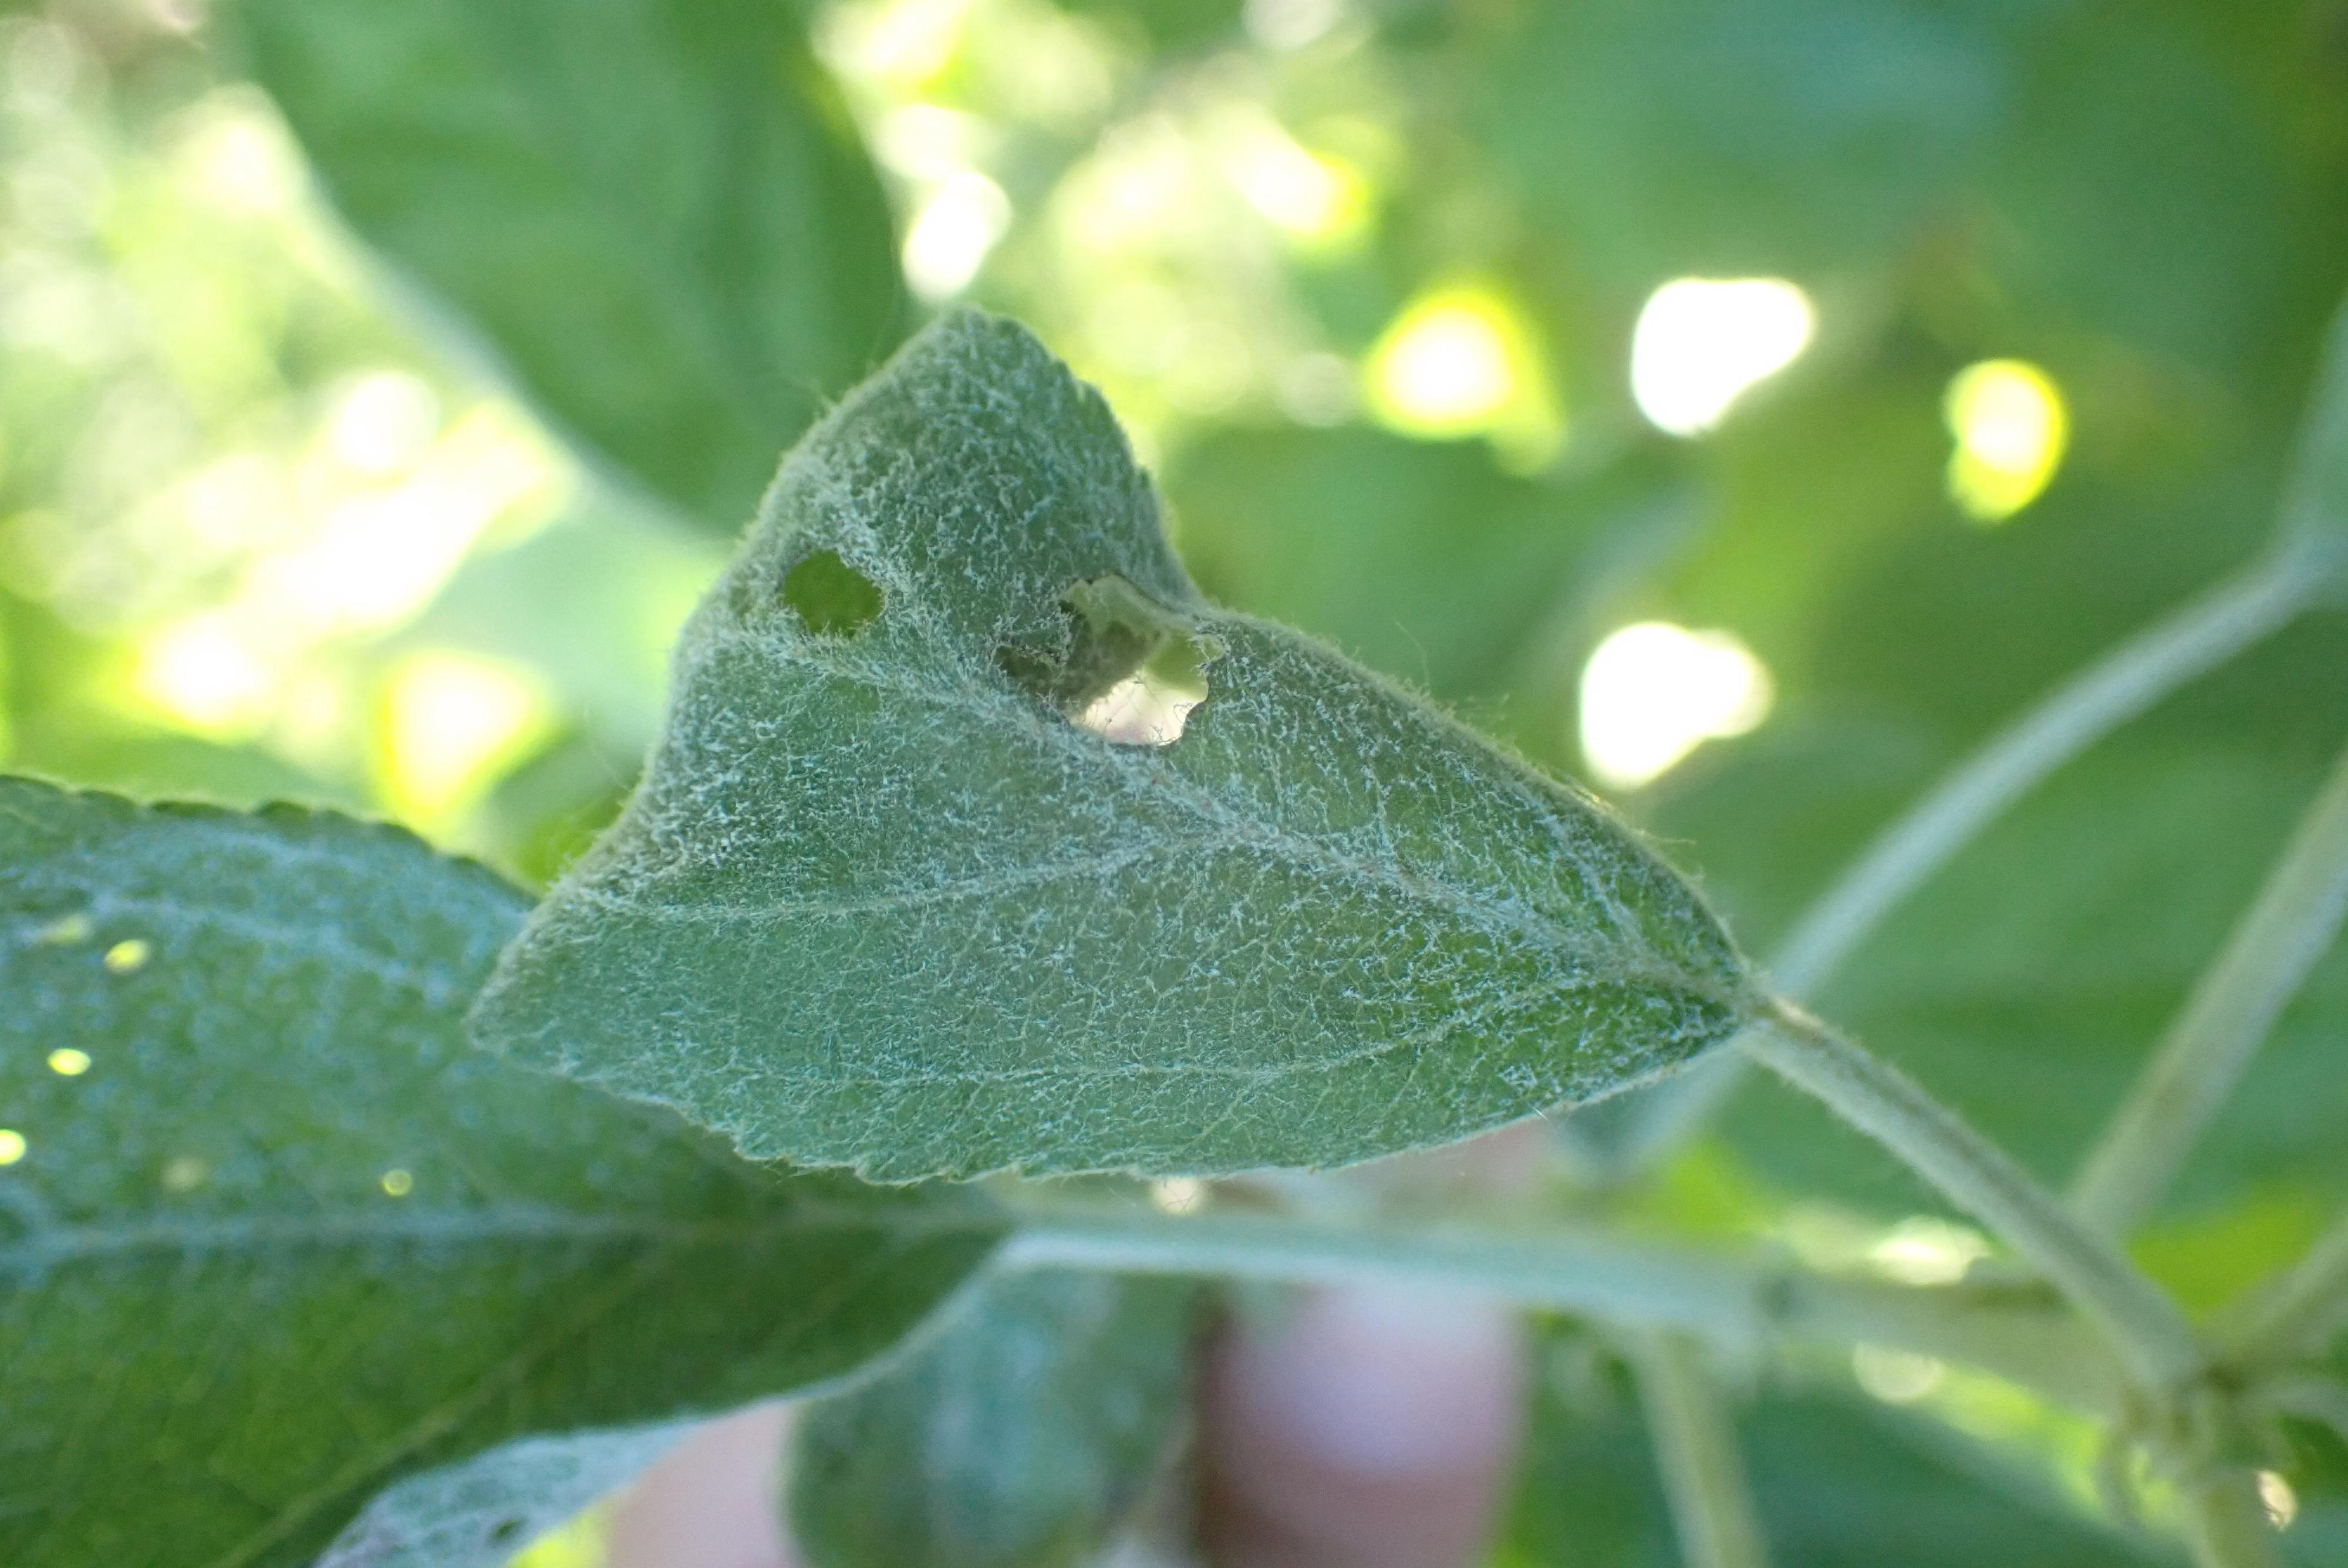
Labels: powdery_mildew